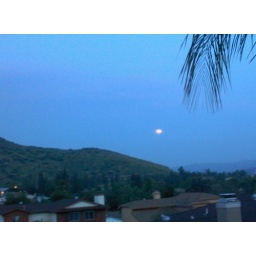
Nearly full moon just rose above the mountain in my backyard.